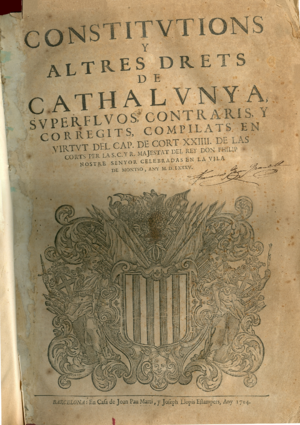
Les premières constitutions catalanes sont celles des corts de Barcelone du 1283. Les dernières ont été promulguées par la cour du 1702. Les compilations des constitutions et autres droits de la Catalogne ont suivi la tradition romaine du Codex. La première compilation a été prescrite en 1413 par Ferdinand Ier d'Aragon, sur la suggestion des cours de Barcelone. Elle a été divulguée en édition du 1495, avec les Usages de Barcelone:
Les décrets de Nueva Planta sont une série de trois décrets pris entre 1707 et 1716 par le roi Philippe V, premier monarque espagnol de la maison de Bourbon, et par lesquels fut substantiellement modifiée l'organisation territoriale des royaumes hispaniques.
Les usatges sont les us et coutumes qui forment la base du droit catalan. Historiquement, le droit commun dans l'Ancienne Catalogne se fondait sur ces Usages de Barcelone qui eurent une influence décisive sur le Droit catalan.